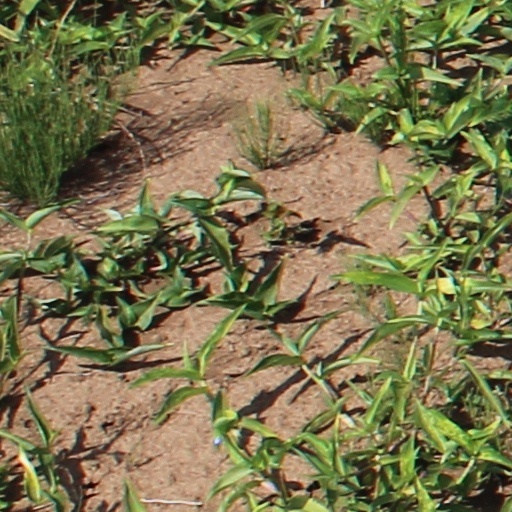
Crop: wheat